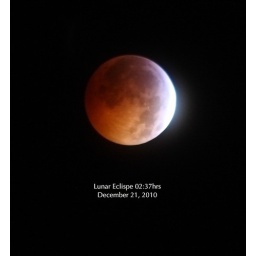
Red Moon. Looked like a beach ball in the sky. Better than any science fiction movie.